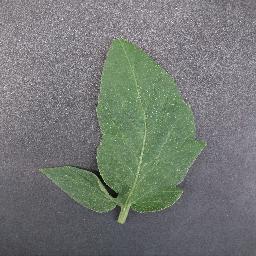
Label: Tomato___healthy